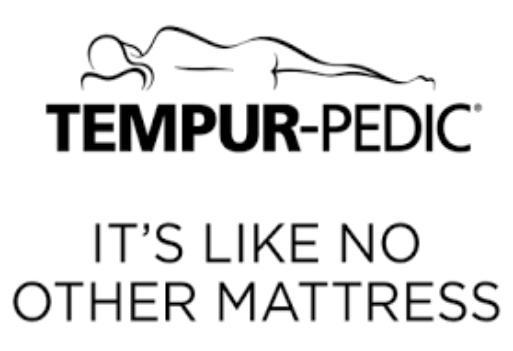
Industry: Necessities